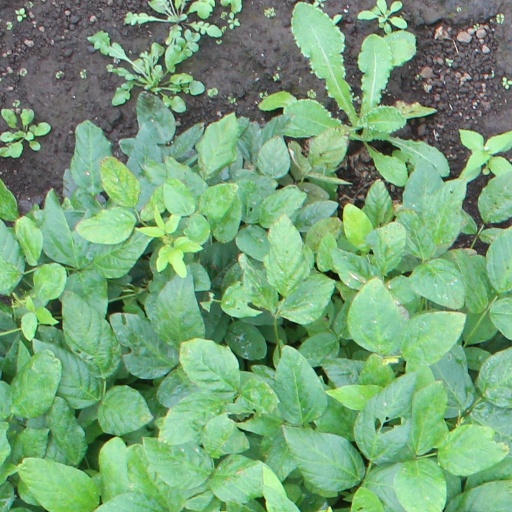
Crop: soybean